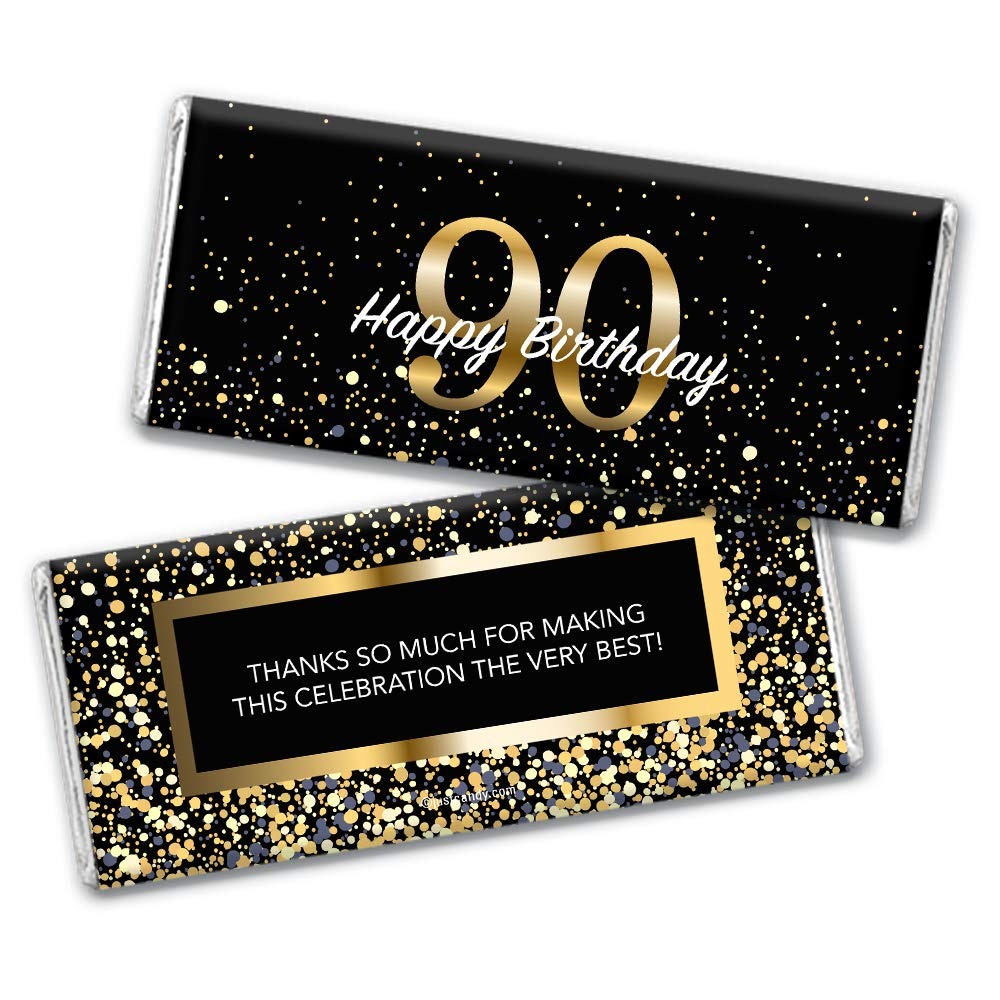
Item Name: Milestone 90th Birthday Favors Chocolate Bar Wrappers (24 Count)
Bullet Point 1: Includes 24 Paper Wrappers with Foil Sheets
Bullet Point 2: Fits 1.55oz Hershey's Milk Chocolate Bar, 1.45oz Hershey's Dark Chocolate Bar
Bullet Point 3: Dimensions: Foil: 7 1/2" x 6", Wrapper: 5 9/16" x 5 3/8"
Bullet Point 4: Candy not included
Bullet Point 5: The sweetest DIY favors for your Milestone Birthday Party!
Product Description: Make your Milestone 90th Birthday celebration extra special with beautiful custom candy wrappers like these. Add your personalization to the message on back. Long after the sweet chocolate treat has been devoured, your family will rave about your gorgeous party favors!
Value: 24.0
Unit: Count

Price: 25.99